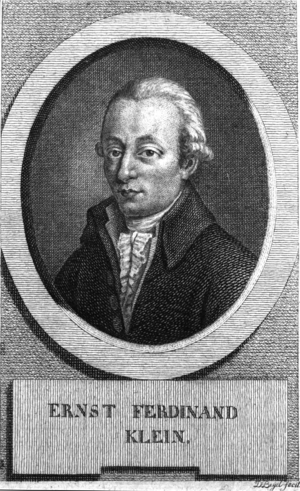
Ernst Ferdinand Klein
Ernst Ferdinand Klein.
Ernst Ferdinand Klein var en tysk retslærd.